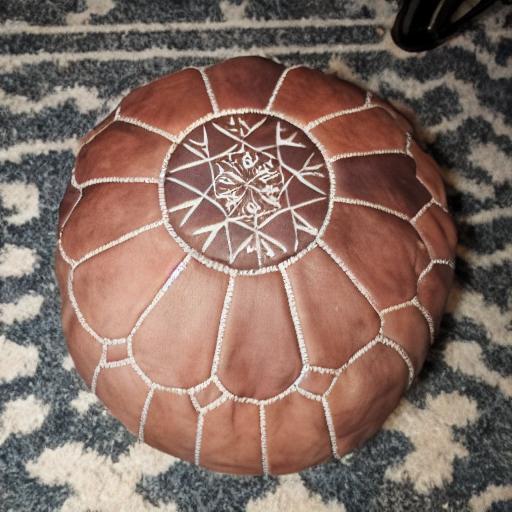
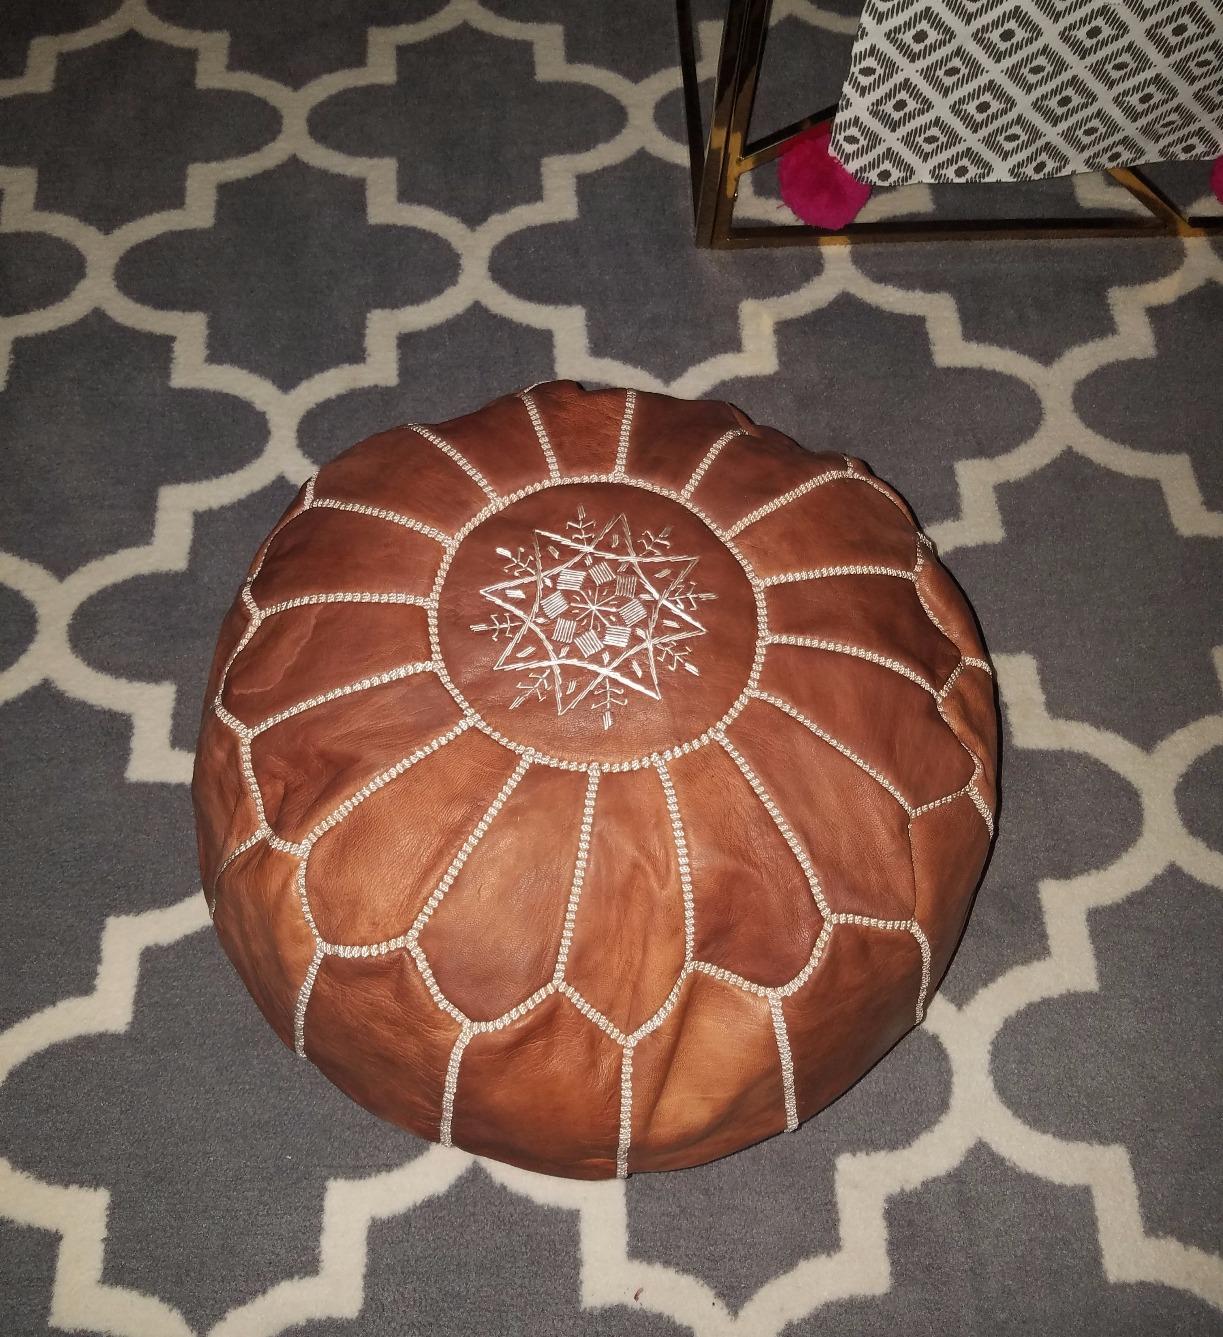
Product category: stool
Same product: no